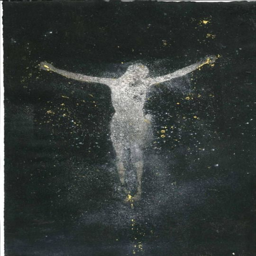
he is before all things , and in him all things hold together . ~ religious text